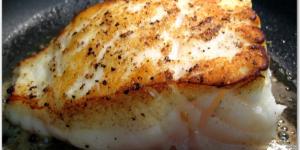
lubina a la brasa con salpicon de verduras